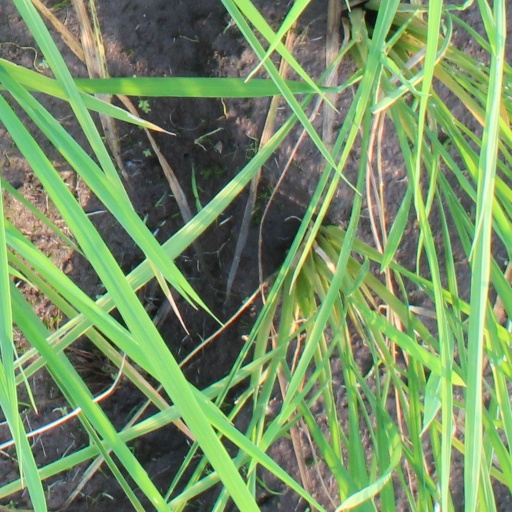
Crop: rice